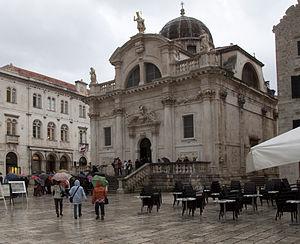
L'église Saint-Blaise est une église baroque de Dubrovnik et l’un des principaux sites touristiques de la ville. Saint Blaise, identifié par les Slaves du Moyen Age au dieu païen Veles, est le saint patron de la ville de Dubrovnik et anciennement le protecteur de la République indépendante de Raguse.